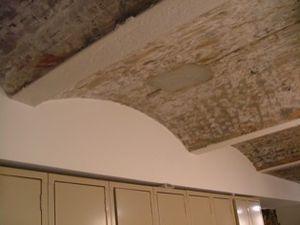
La Monnaie de la Nouvelle-Orléans est un ancien hôtel des Monnaies des États-Unis qui a fonctionné de 1838 à 1861 et de 1879 à 1909. Pendant ses années d'activité, il a produit plus de 427 millions de pièces de monnaie d'or et d'argent, de presque tous les types de numismatique américaine. Il a été fermé pendant la majeure partie de la guerre de Sécession et la période qui suivit, connue sous le nom de « Reconstruction ».